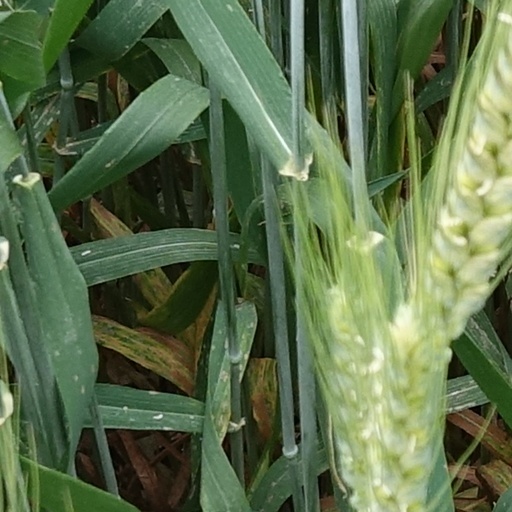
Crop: wheat